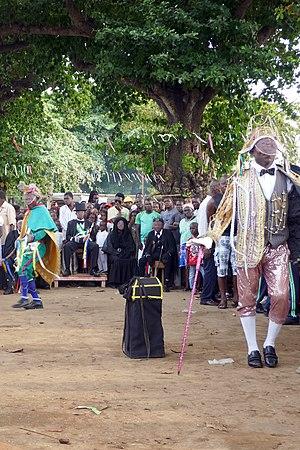
Tchiloli représenté devant l'église São Pedrão de São Tomé à l'occasion de la fête patronale. Le tchiloli est une forme théâtrale, musicale et dansée créée au XVIe siècle, jouée par des pêcheurs et des paysans. Traditionnellement elle met en scène la seule pièce du répertoire, La tragédie du marquis de Mantoue et de l'empereur Charlemagne"". This is an image with the theme ""Play"" from: Sao Tome and Principe This image was uploaded as part of Wiki Loves Africa 2019 photographic contest. Afrikaans